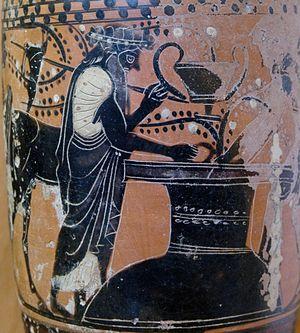
Pholos puisant du vin pour Héraclès. Lécythe attique à figures noires. Italiano: Pholos che attinge vino per Herakles. Lekythos attica a figure nere.